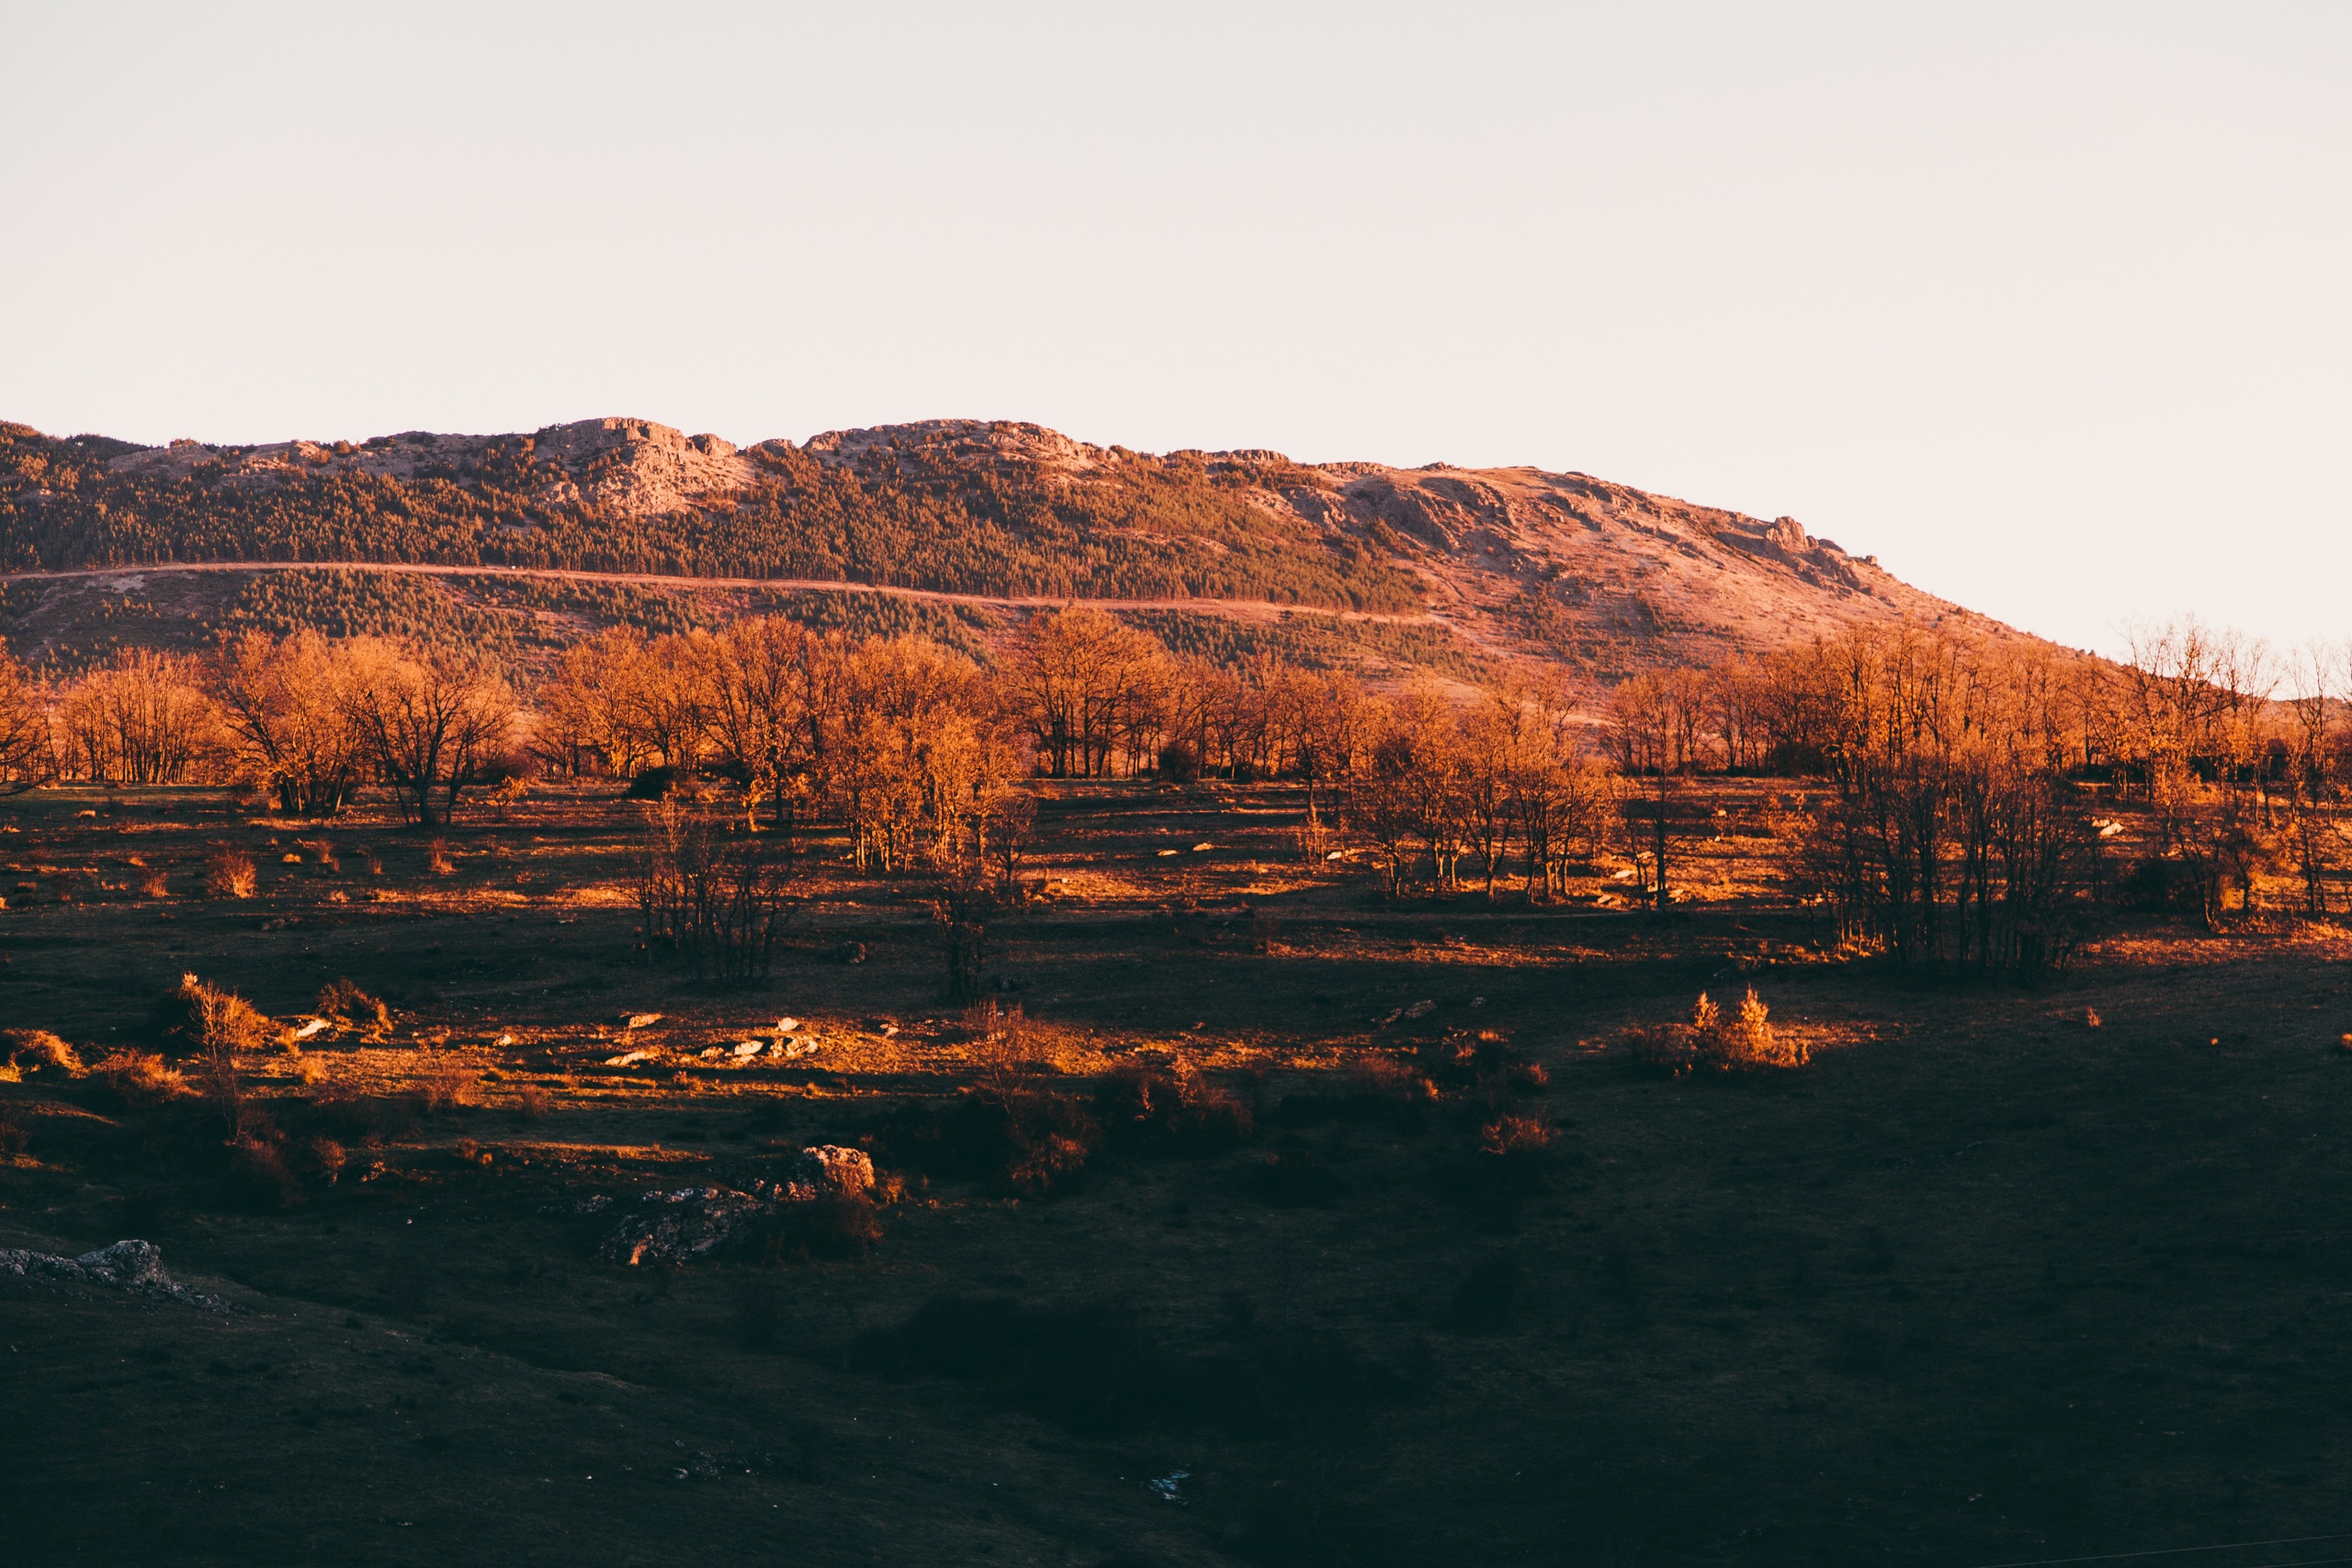
landscape, nature, rock, wilderness, mountain, snow, cloud, sunrise, sunset, morning, hill, lake, dawn, dusk, evening, reflection, autumn, plateau, loch, landform, natural environment, geographical feature, mountainous landforms